Haydamak

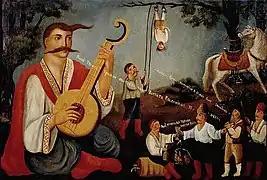
Cossack Mamay and the Haidamaka hang a Jew by his heels. Ukrainian folk art, 19th century

Because of the massacres of Jews, Jesuits, Uniates, and Polish nobility, the Polish language term "Hajdamactwo" became a pejorative label for Ukrainians as a whole. However, Ukrainian folklore and literature generally (with some notable exceptions) treat the actions of the haidamaks positively. "Haidamaky" (1841), an epic poem by Taras Shevchenko, treats its subjects both sympathetically and critically.